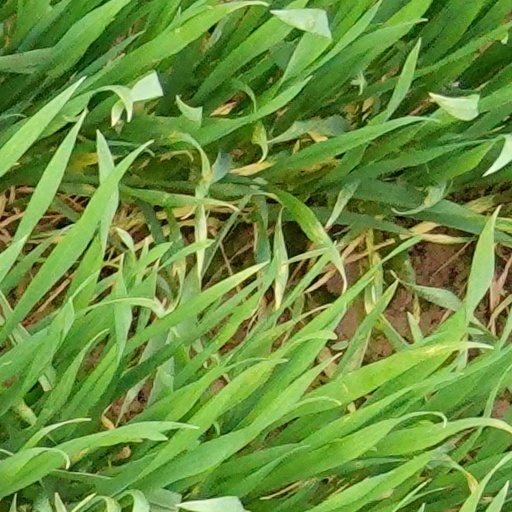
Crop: wheat